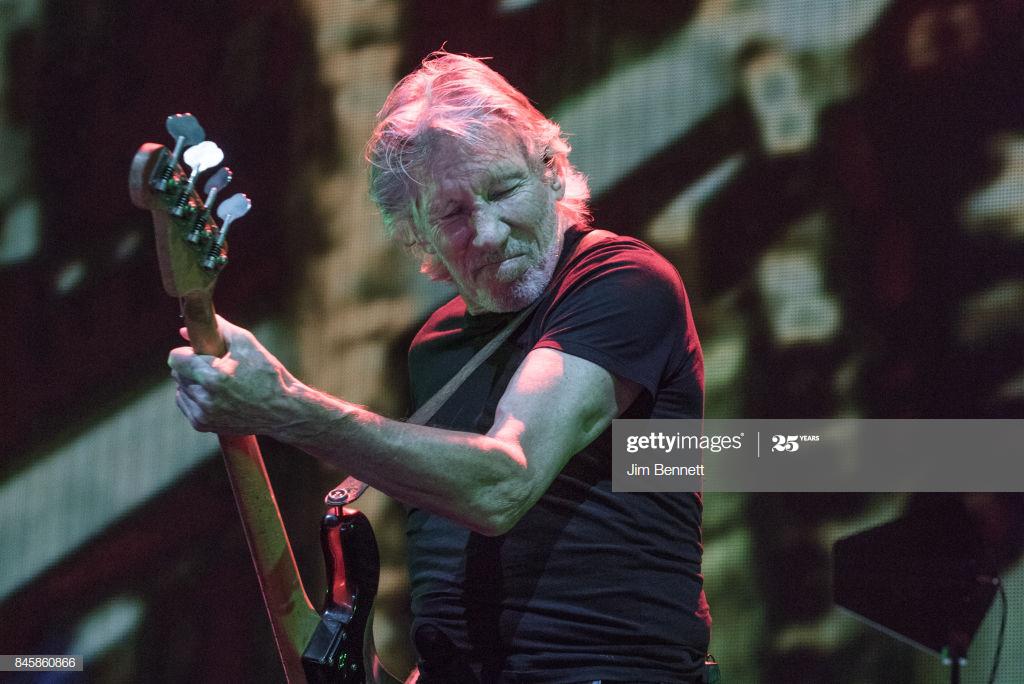
progressive rock artist performs live in the borough .
Relation: Visible, Action, Meta